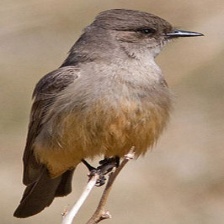
Species: SAYS PHOEBE
Scientific name: SAYORNIS SAYA